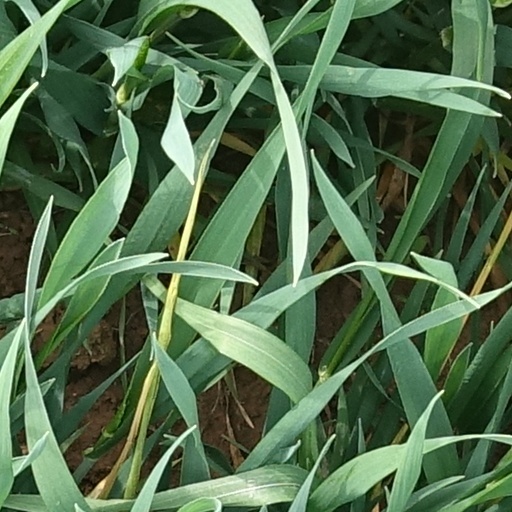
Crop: wheat